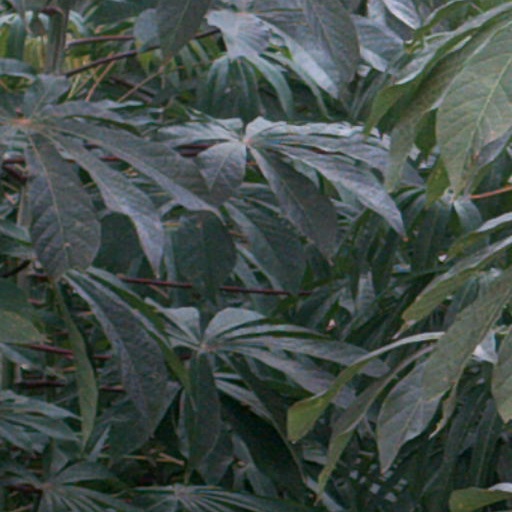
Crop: cassava